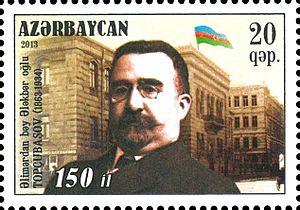
Alimerdan Bey Toptchoubachov était un homme politique azerbaïdjanais, ministre des Affaires étrangères, juriste, membre de la Première Douma d'État de la Russie tsariste, membre du Comité exécutif provisoire du Conseil national musulman à Bakou, président du Parlement de la République démocratique d'Azerbaïdjan.